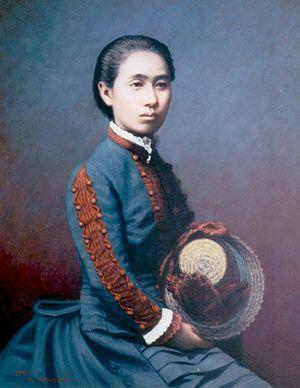
Ogino Ginko a été la première femme médecin diplômée et exerçant la médecine occidentale au Japon.